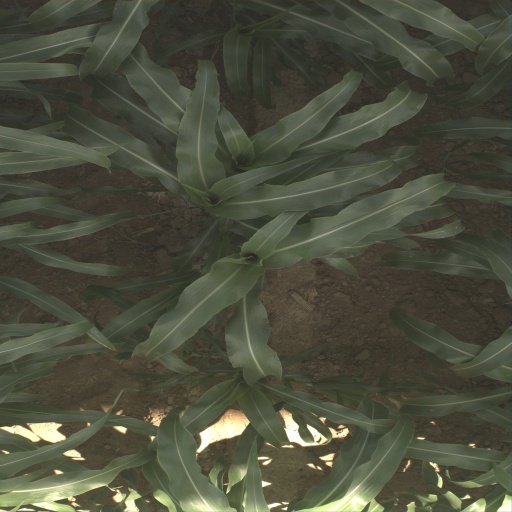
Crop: sorghum